3CR Melbourne

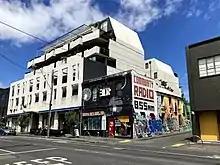
3CR's studios in 2020

3CR is run by a combination of paid staff, an oversight committee, and over 300 volunteers. Oversight is provided by a Committee of Management made up of 3CR programmers, volunteers and supporters, elected annually. The station is supported by listener donations and fundraising. It does not accept commercial advertising or sponsorship.